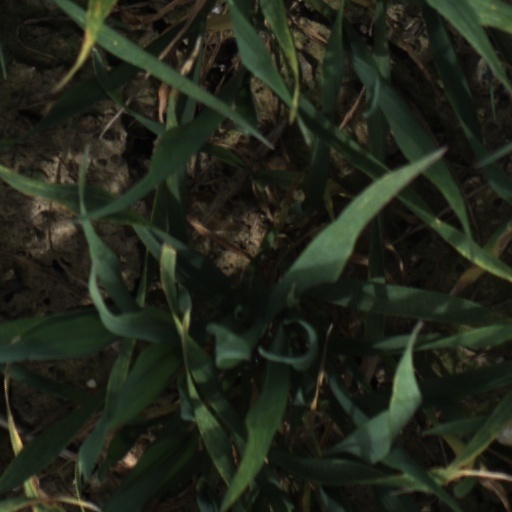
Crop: wheat